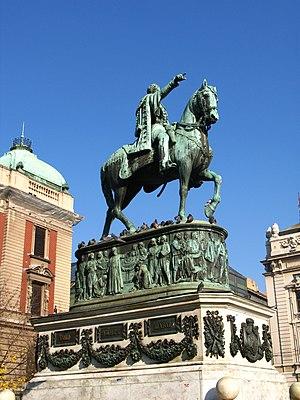
Enrico Pazzi est un sculpteur italien à qui fut confiée la réalisation du monument à Dante du parvis de la basilique Santa Croce de Florence, en 1865 pour le 6ᵉ centenaire de sa naissance.